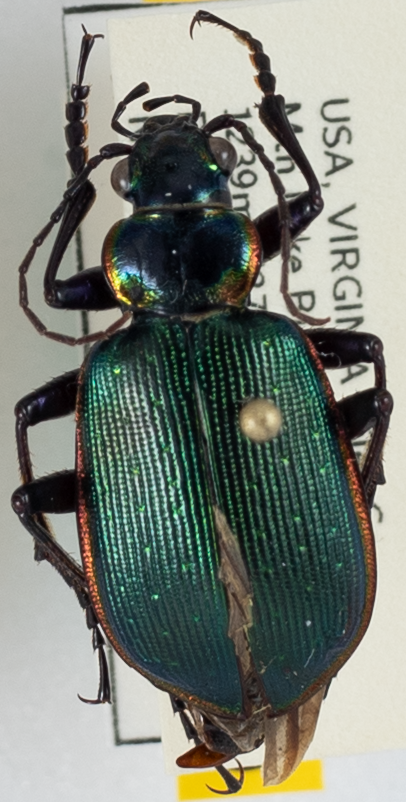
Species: Calosoma wilcoxi
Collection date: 2019-06-18
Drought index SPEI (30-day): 0.36
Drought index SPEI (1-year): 2.09
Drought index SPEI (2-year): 2.09